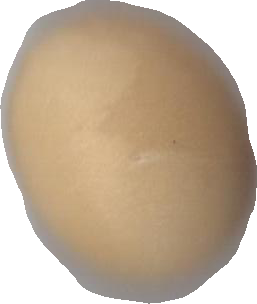
Variety: Dega